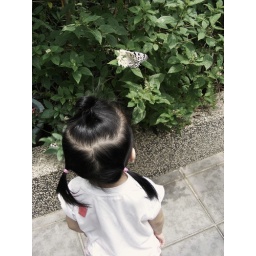
At Taipei Zoo, this girl was so mesmerized by the butterfly that her parents couldn't make her leave :)Taipei, Taiwan